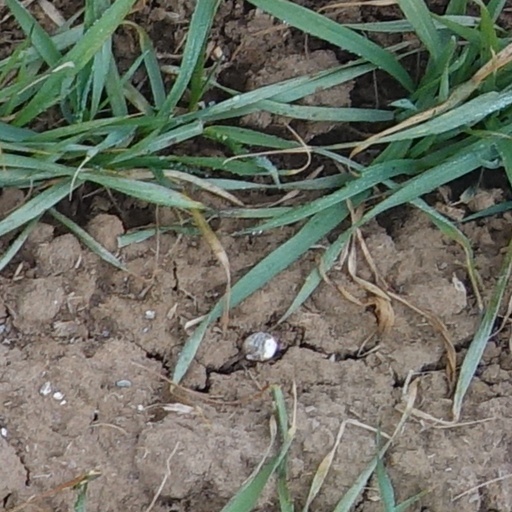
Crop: wheat